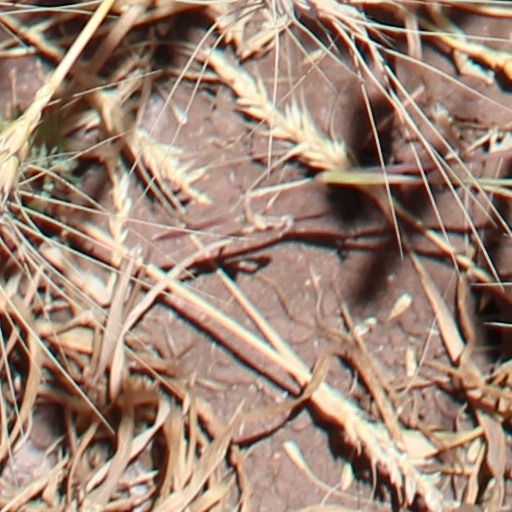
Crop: wheat